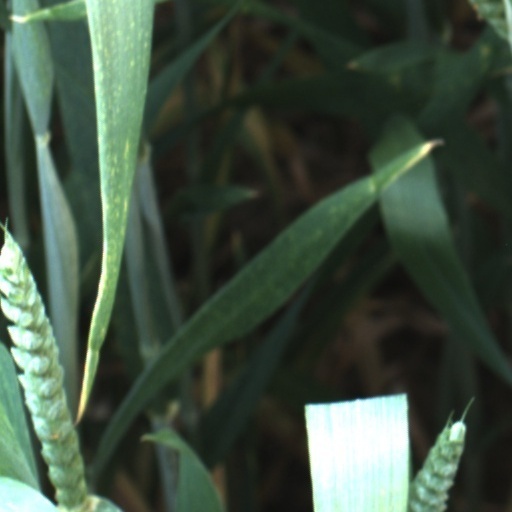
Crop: wheat